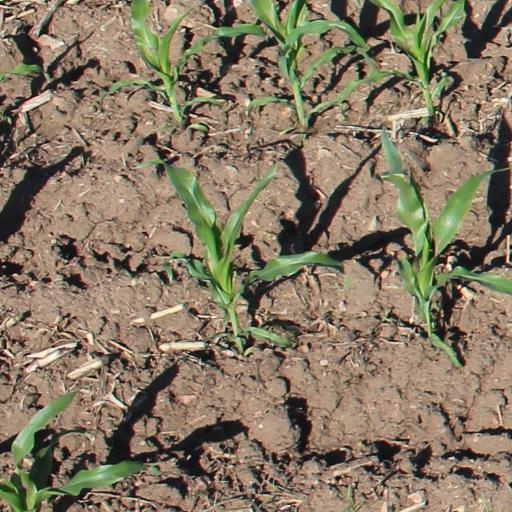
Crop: maize; corn